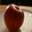
Label: apple